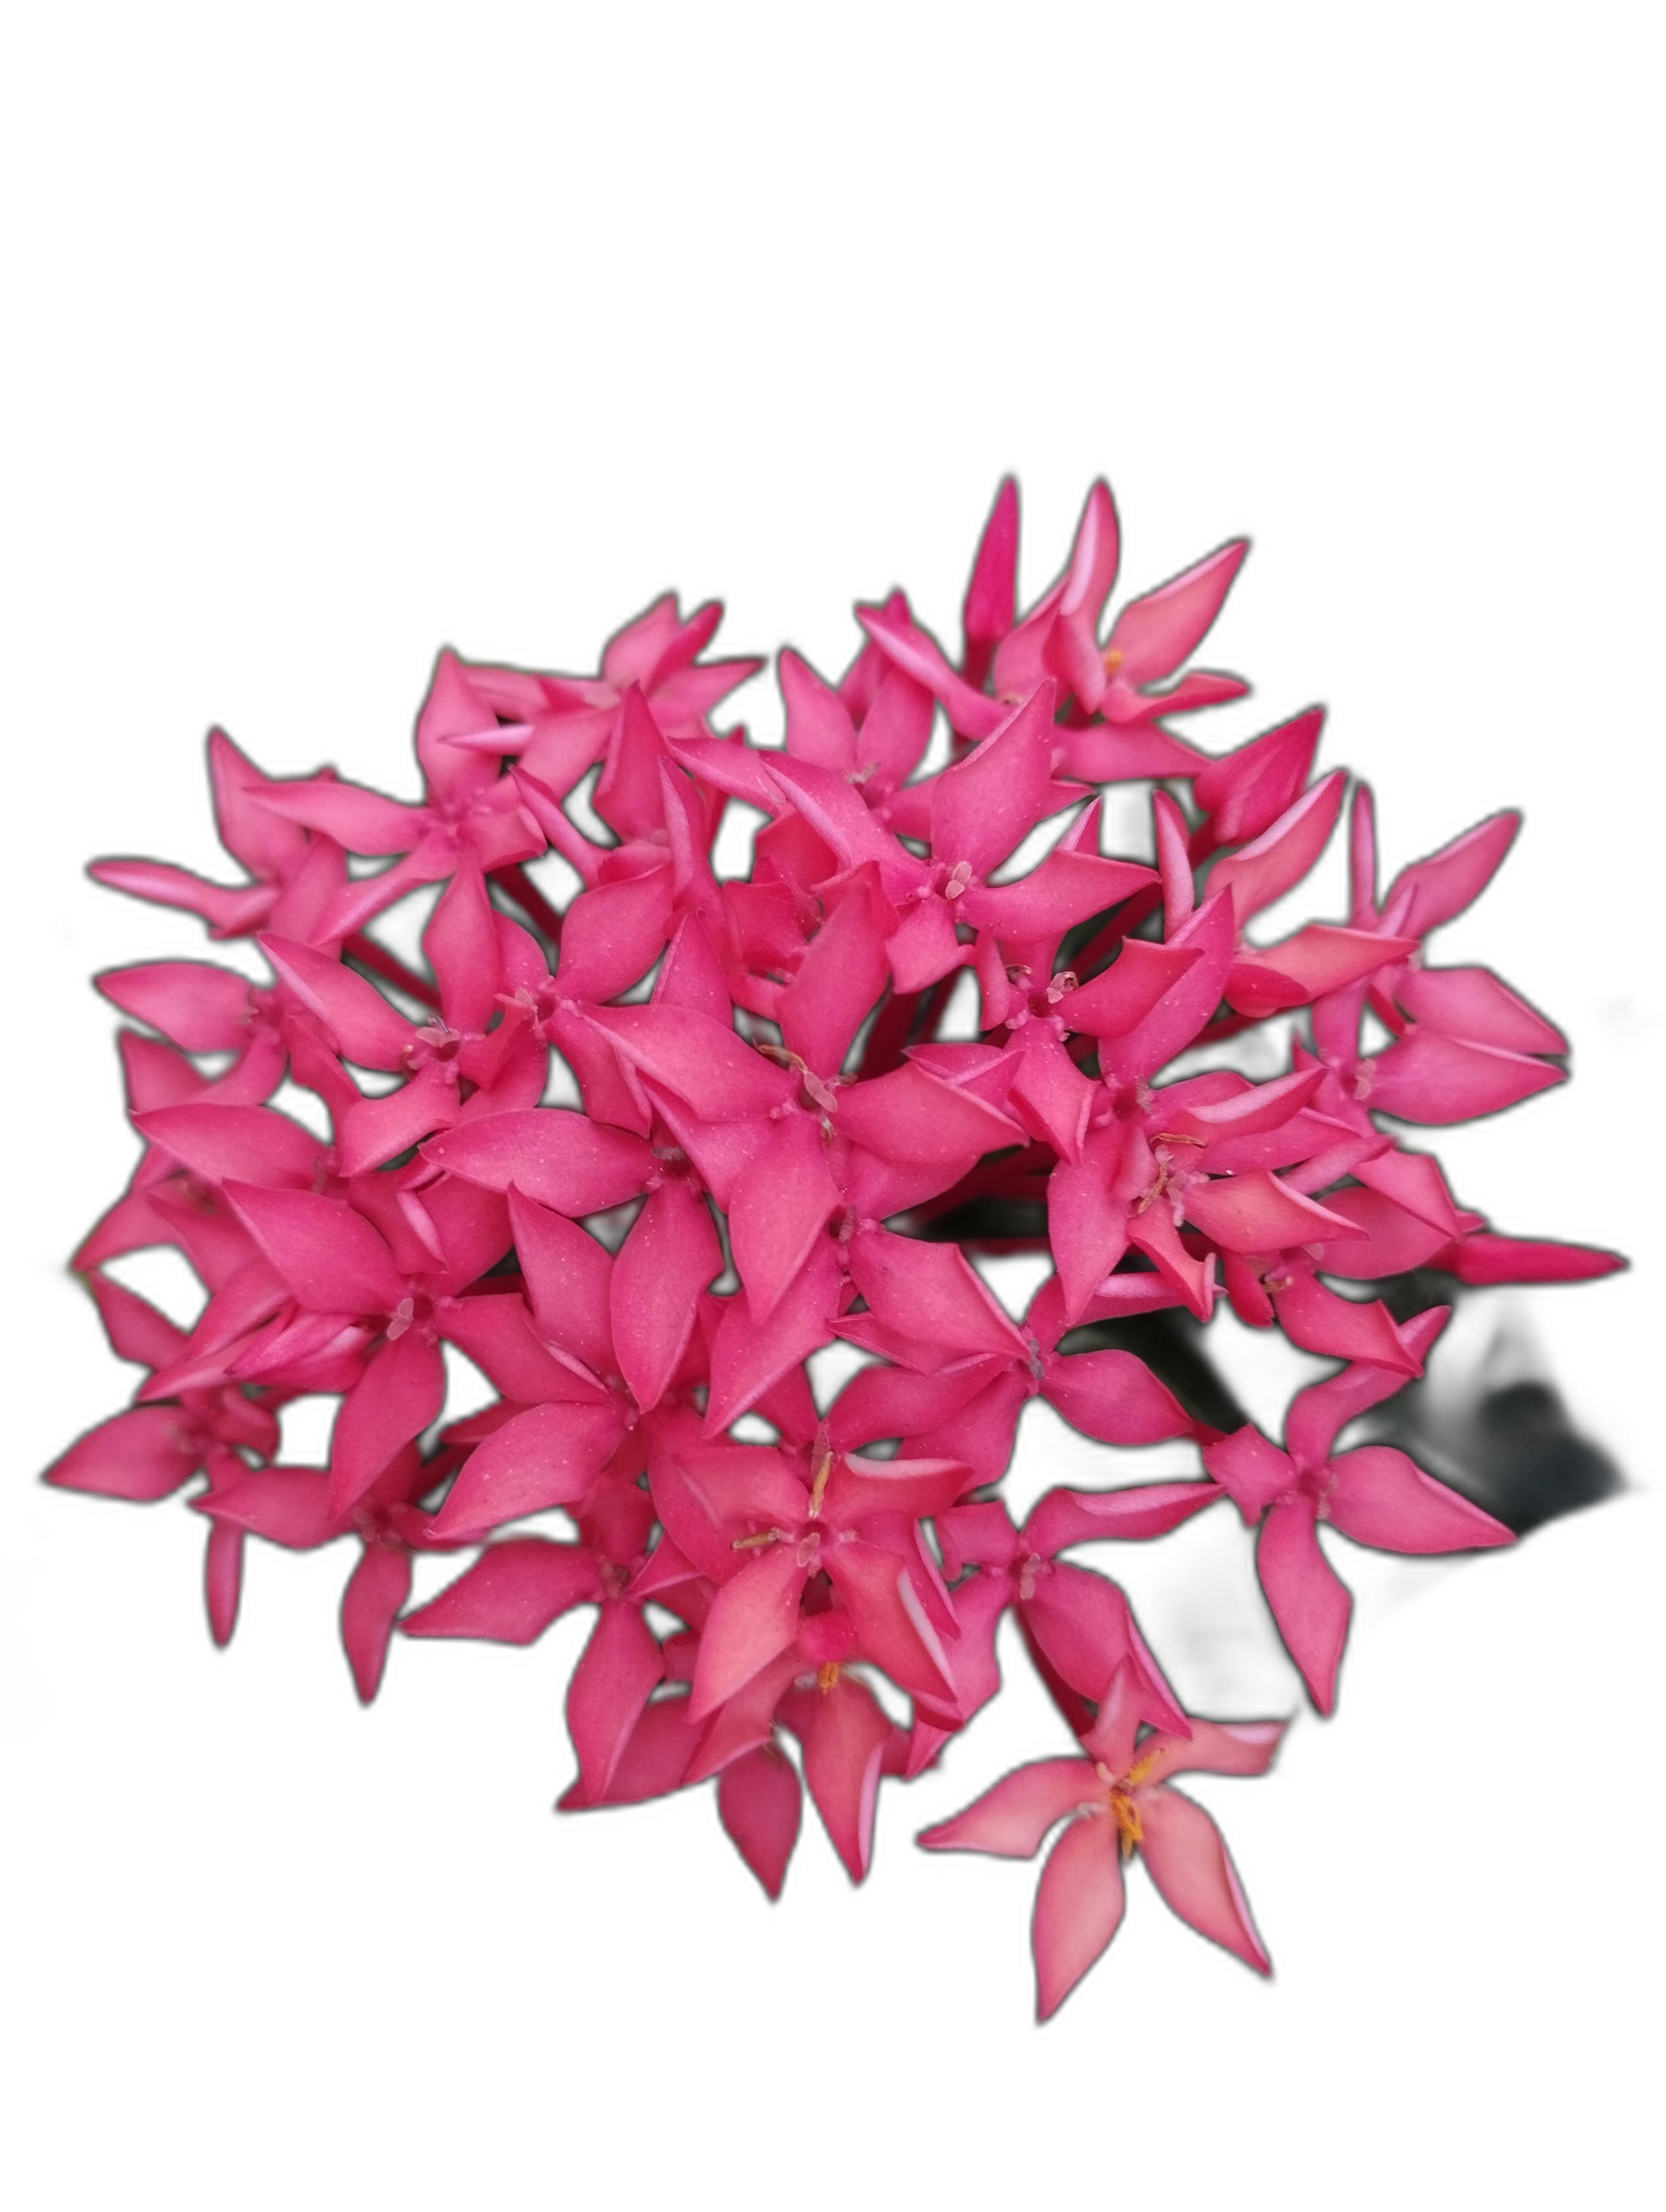
Label: Jungle geranium